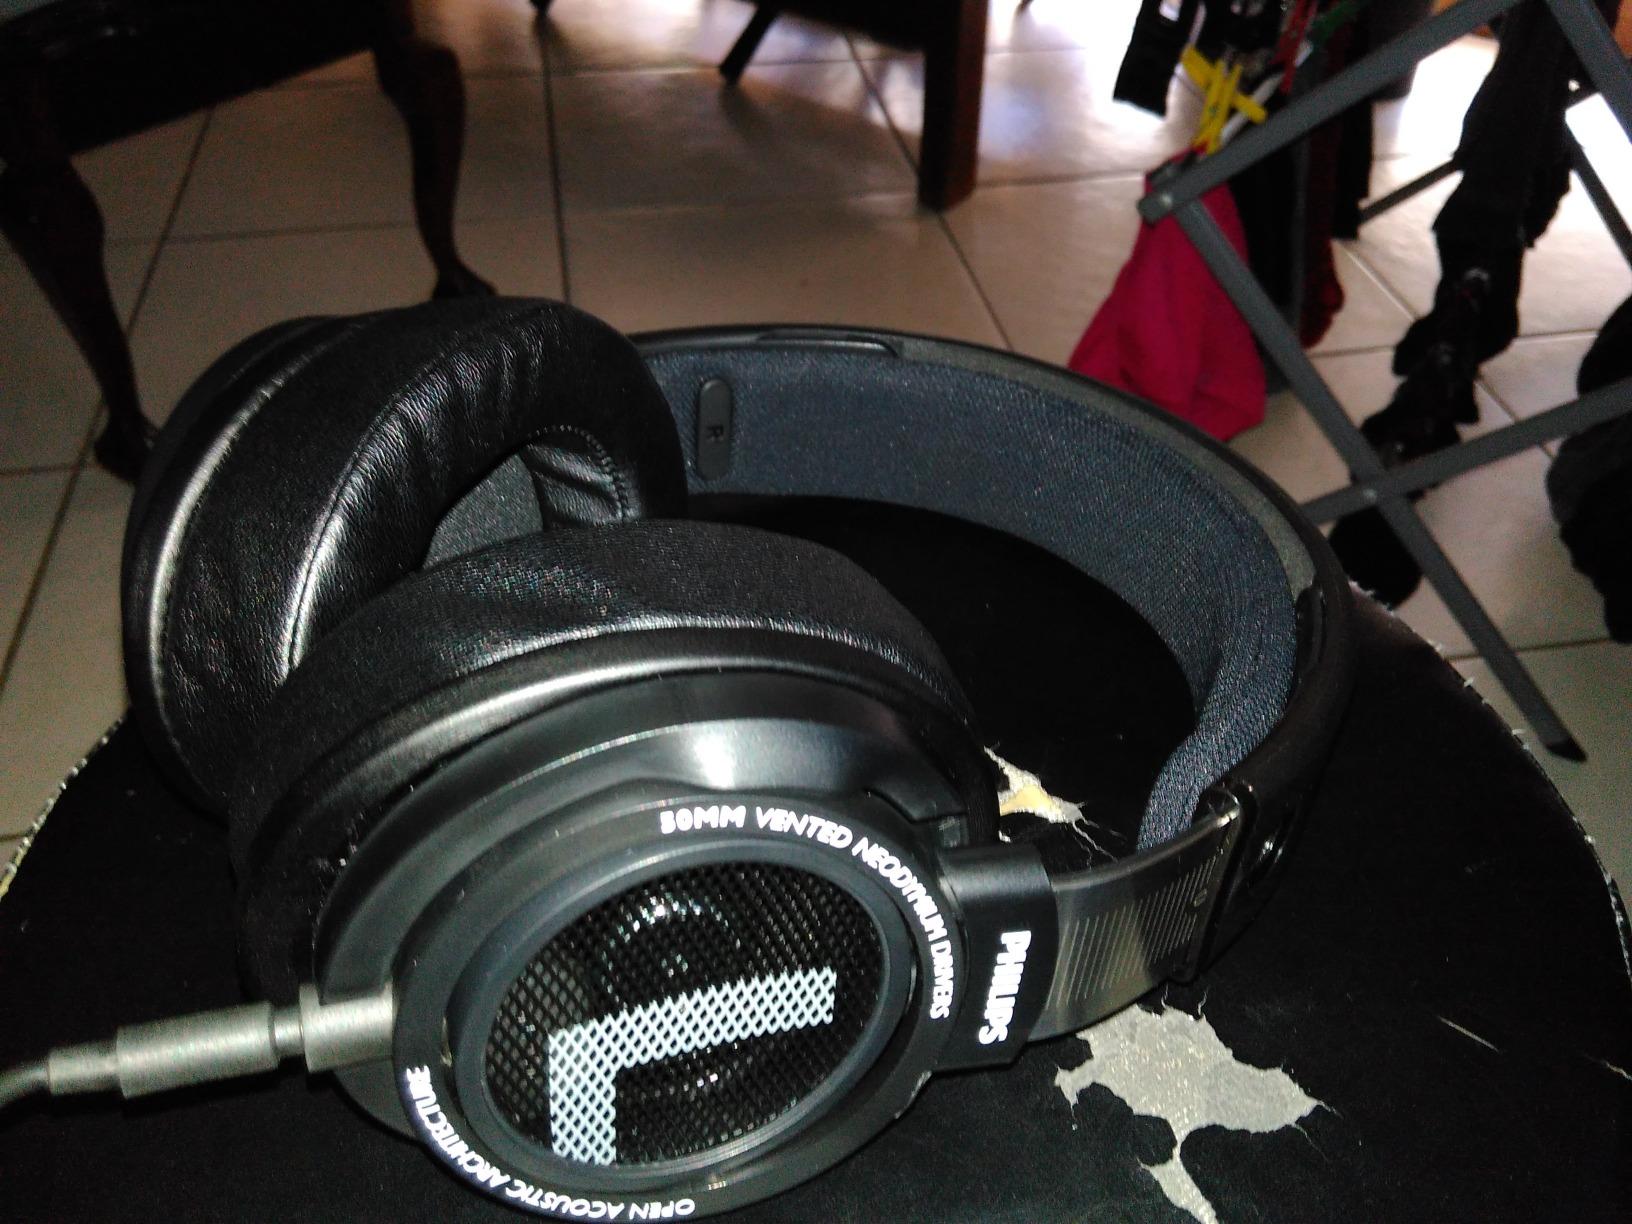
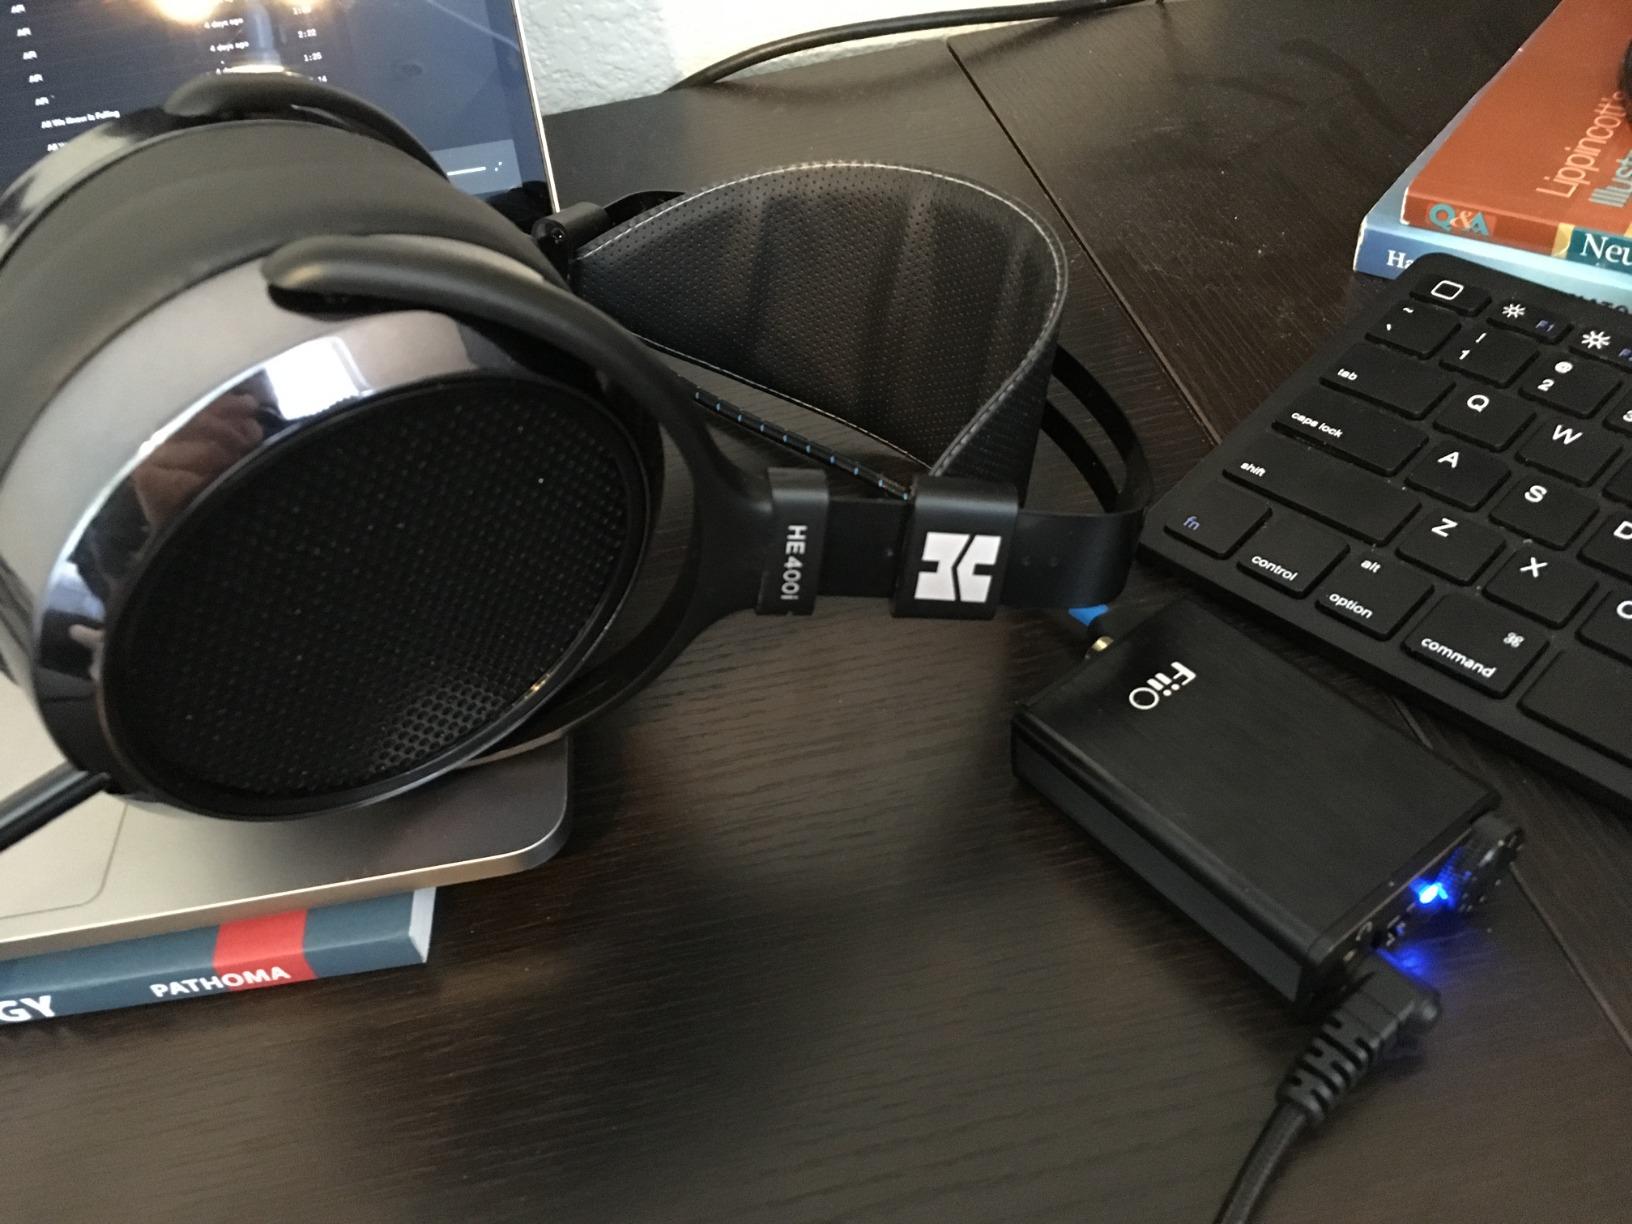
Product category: headphones
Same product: no